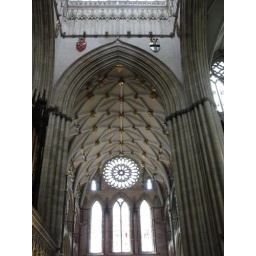
The Rose window above the main entrance is from c. 1500 and commemorates the union of the royal houses of York and Lancaster.